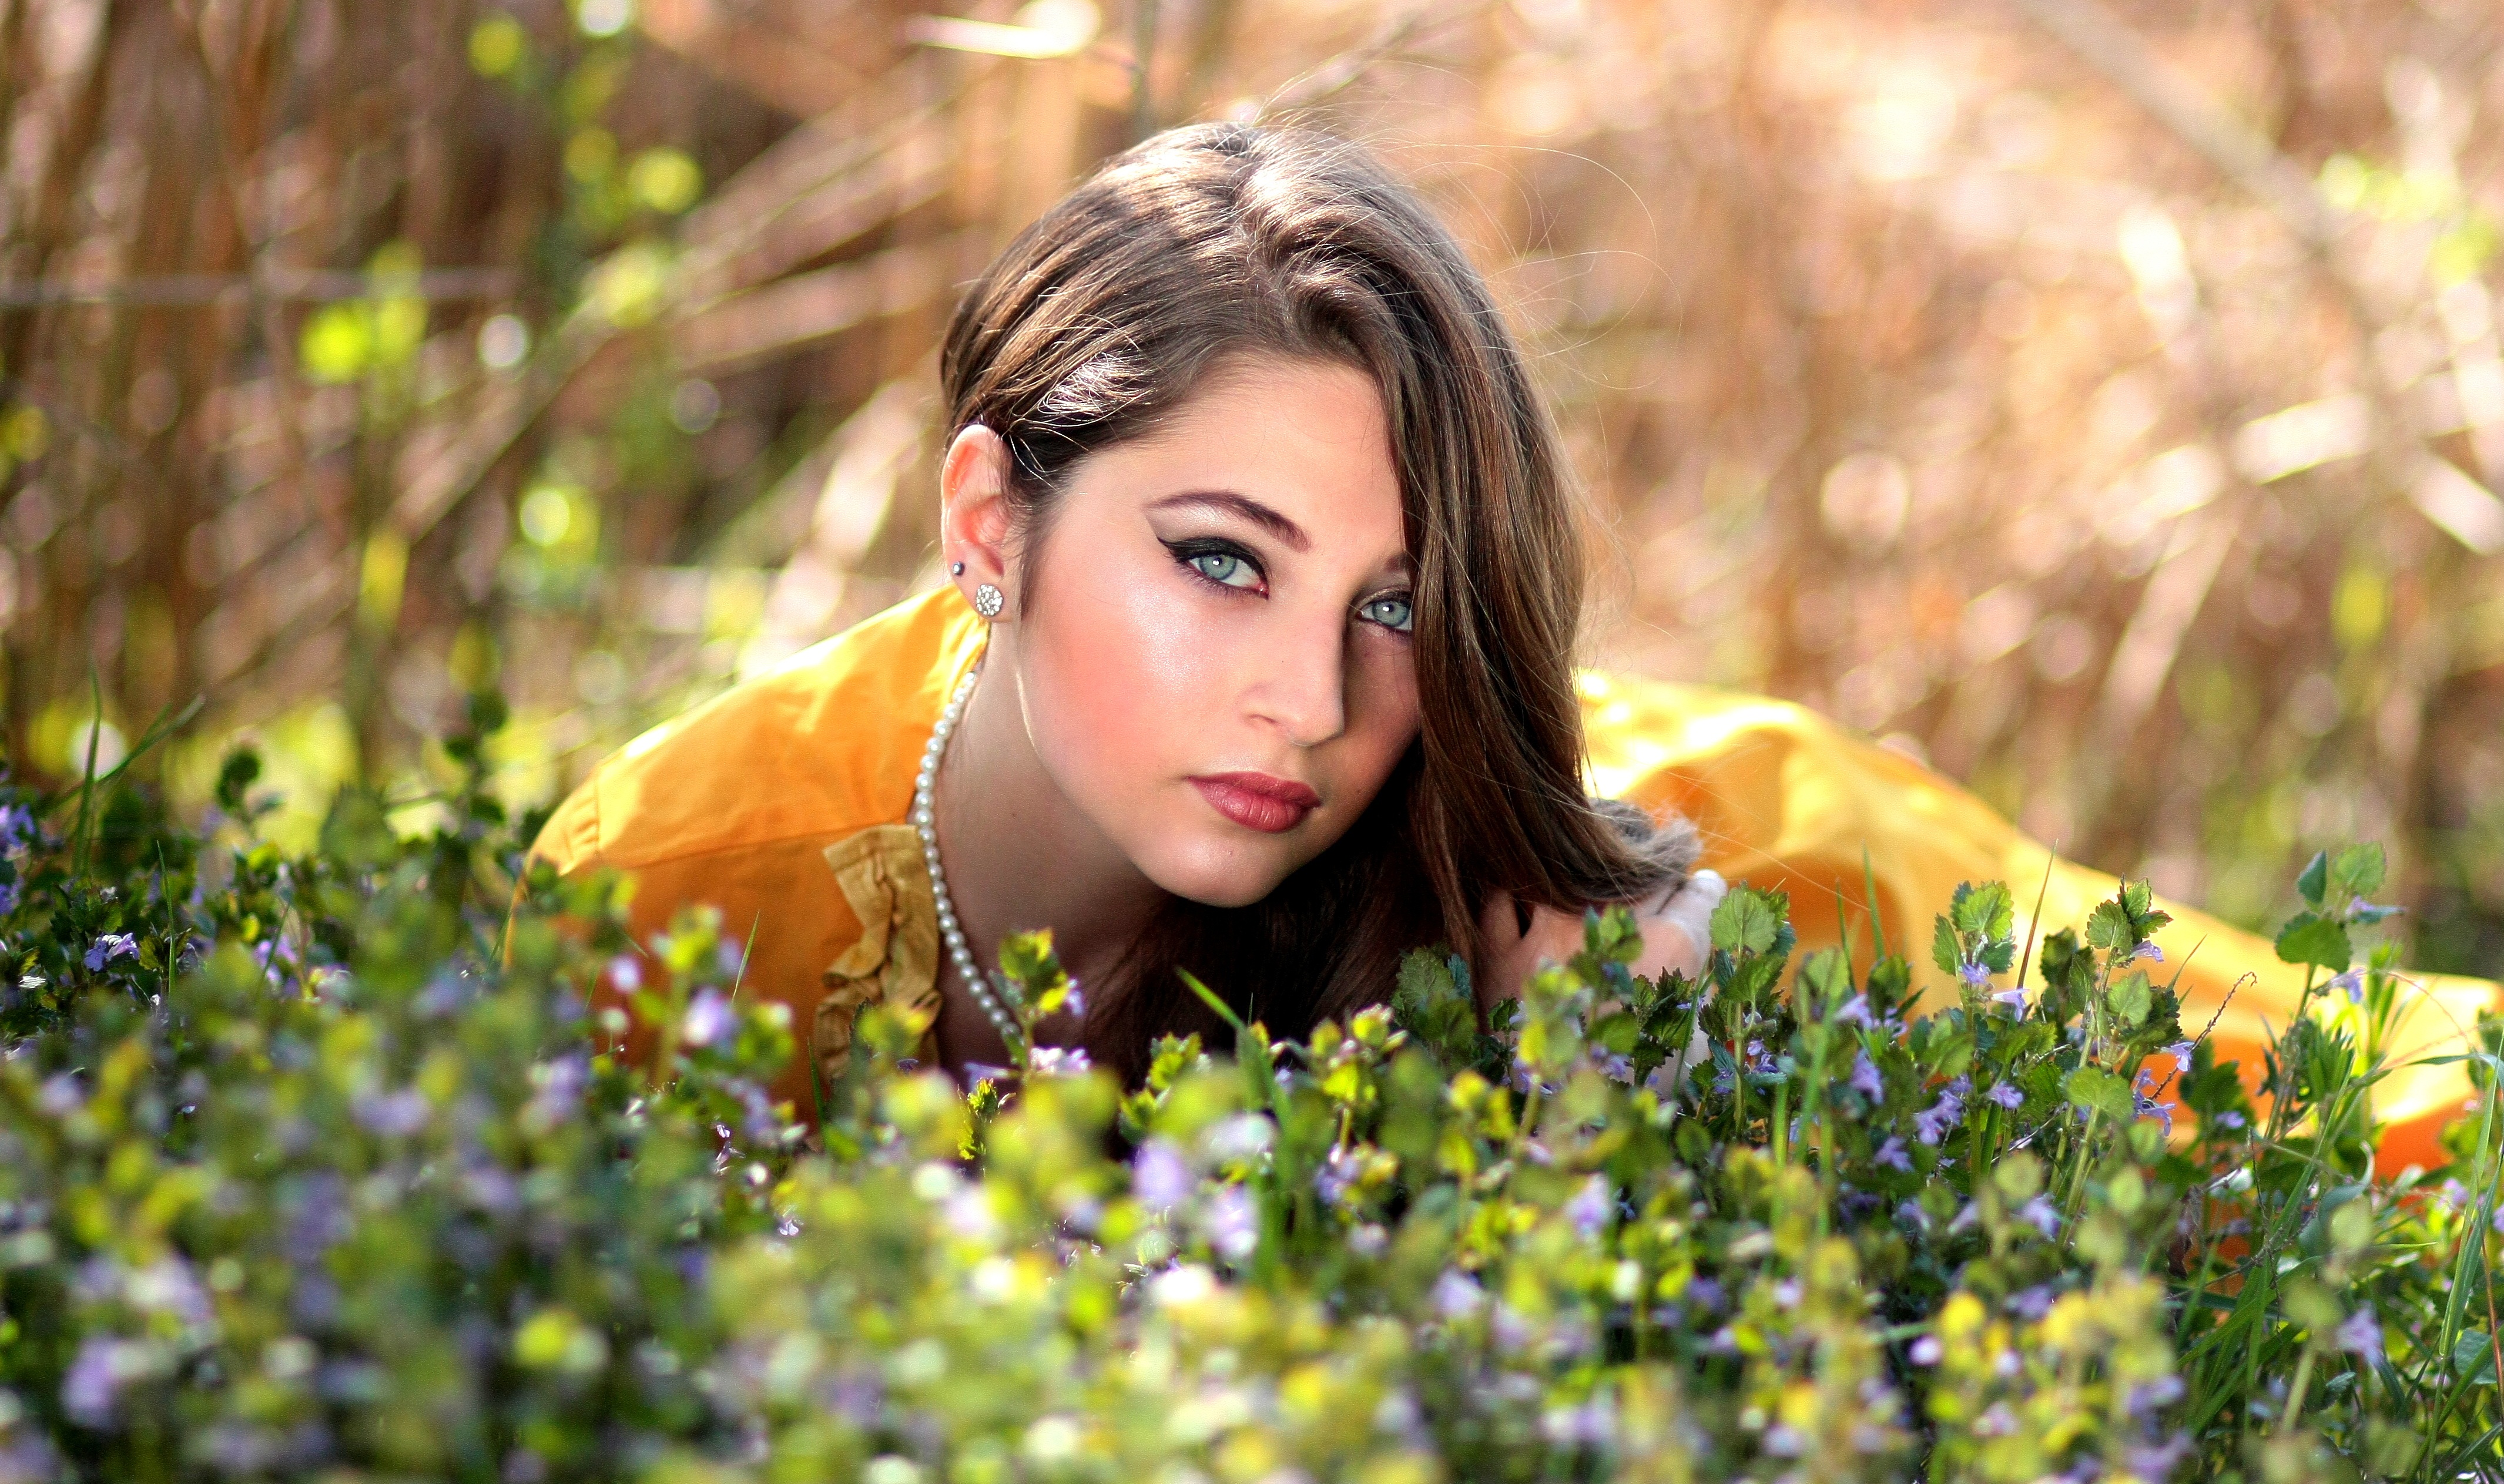
nature, grass, person, plant, girl, woman, photography, meadow, sunlight, flower, portrait, model, spring, autumn, yellow, blonde, flora, season, flowers, dress, beauty, princess, woodland, seductive, blue eyes, photo shoot, portrait photography